Alexander Kohut

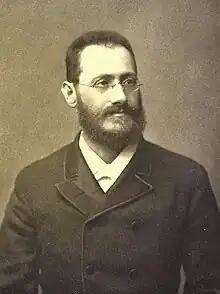
Alexander Kohut

Alexander (Chanoch Yehuda) Kohut (April 22, 1842 – May 25, 1894) was a rabbi and orientalist. He belonged to a family of rabbis, the most noted among them being Rabbi Israel Palota, his great-grandfather, Rabbi Amram (called "The Gaon," who died in Safed, Palestine, where he had spent the last years of his life), and his great-granduncle Rabbi Chayyim Kitssee, rabbi in Erza. The last-named was the author of several rabbinic works.